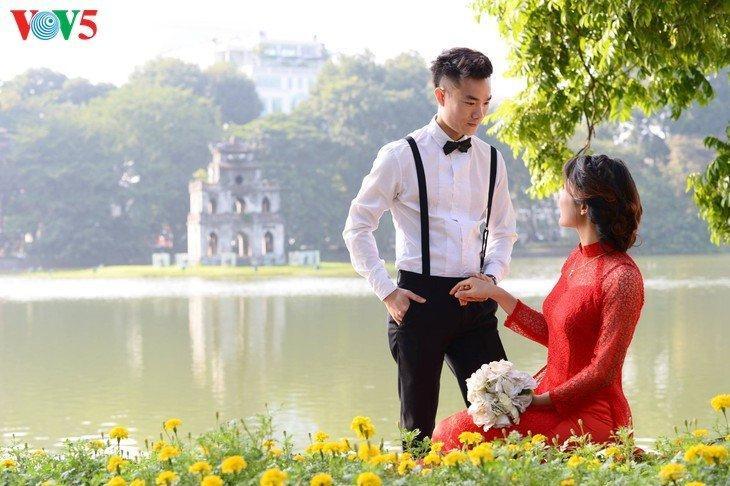
có một cặp đôi đang nhìn vào mắt nhau ở bên bờ hồ